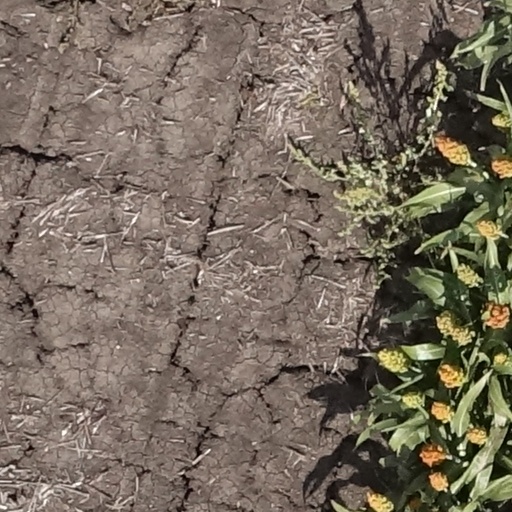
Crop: sorghum